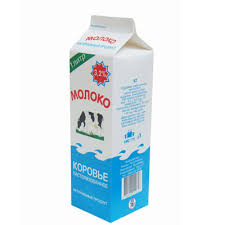
Label: paper